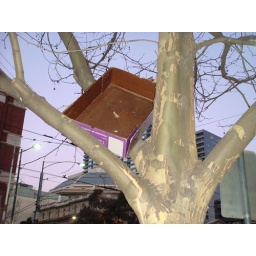
box in a tree